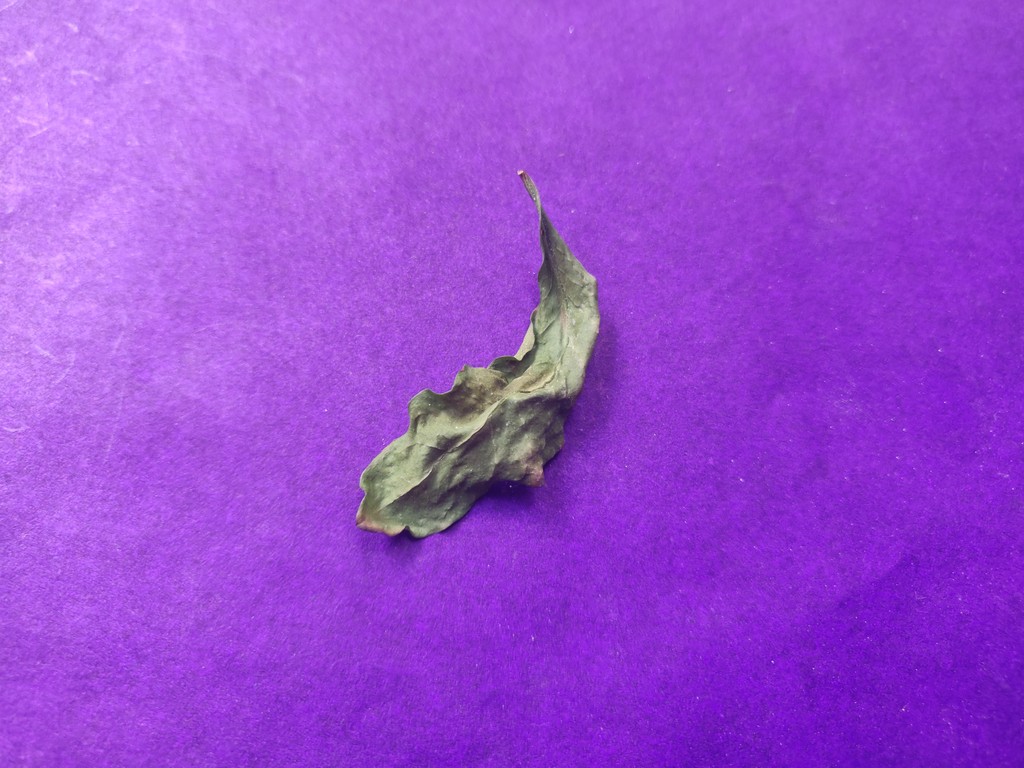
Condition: Dried
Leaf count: single
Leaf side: unknown